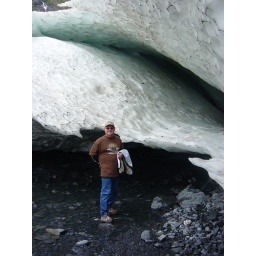
Buddy at base of Byron Glacier ice field in Portage